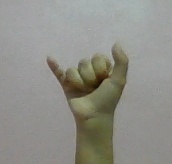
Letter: ya